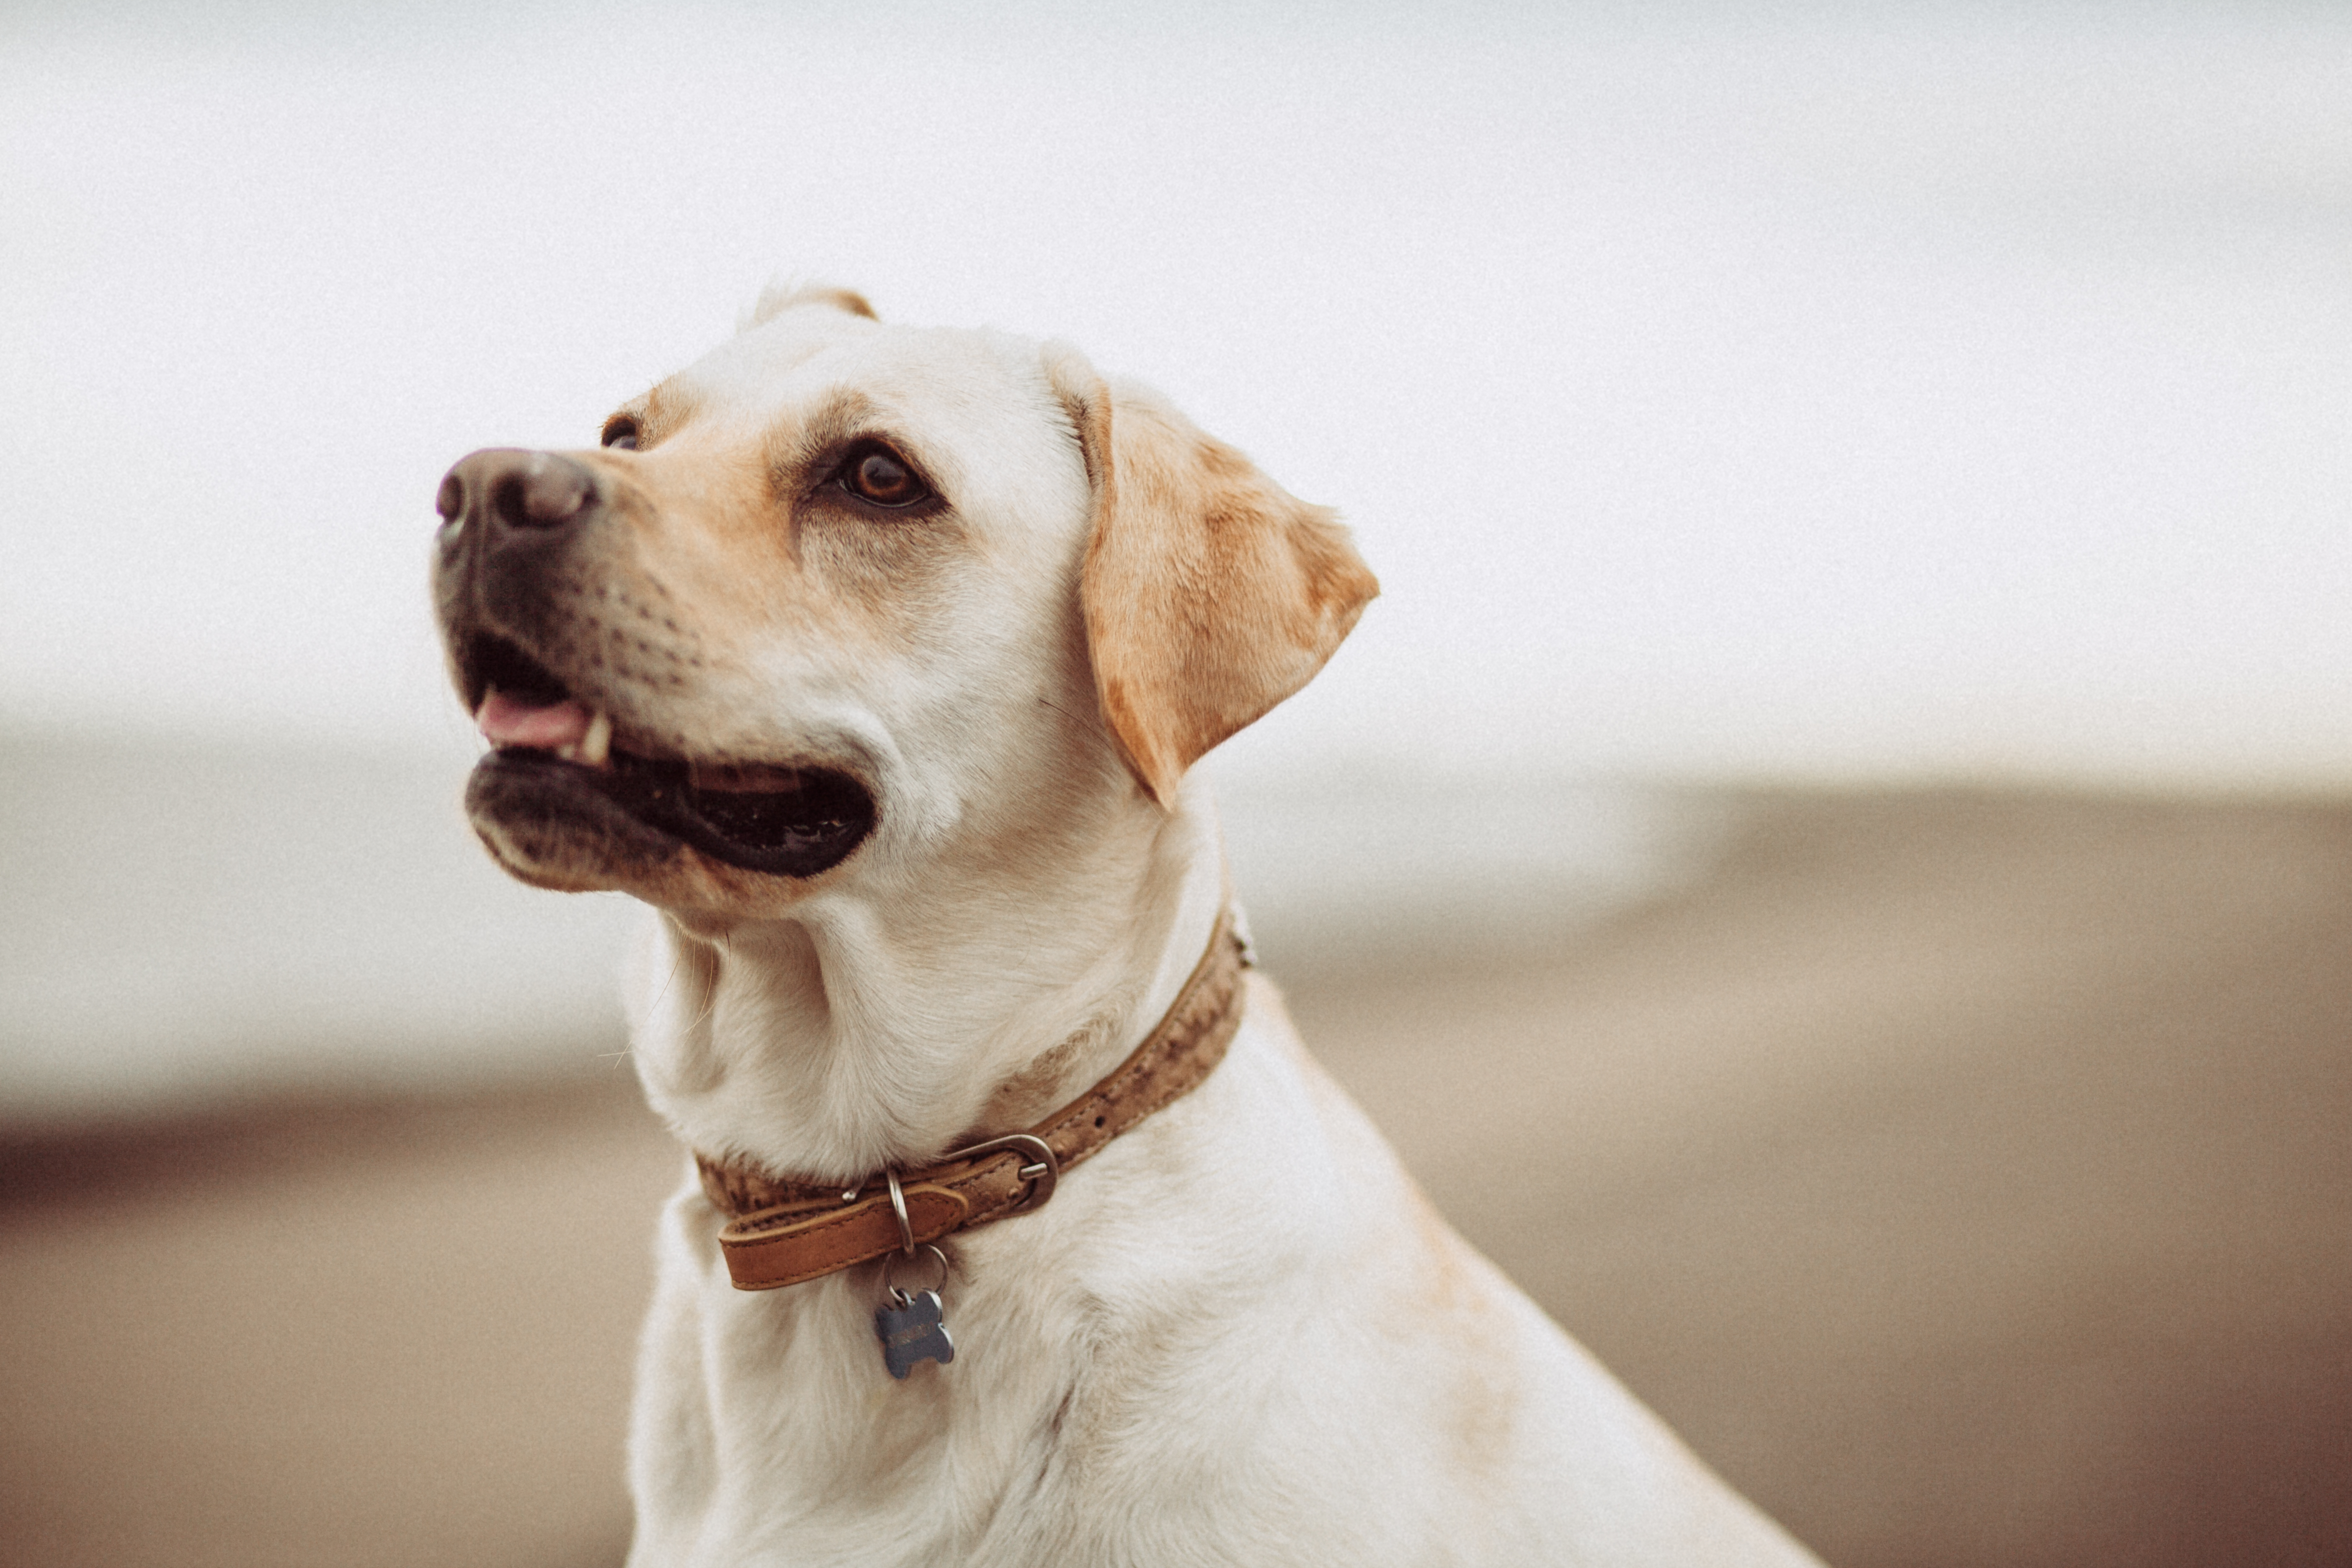
beach, white, puppy, dog, animal, pet, mammal, vertebrate, labrador retriever, dog like mammal